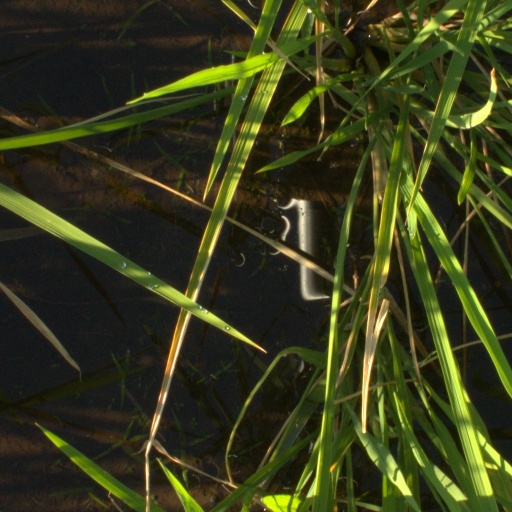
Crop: rice